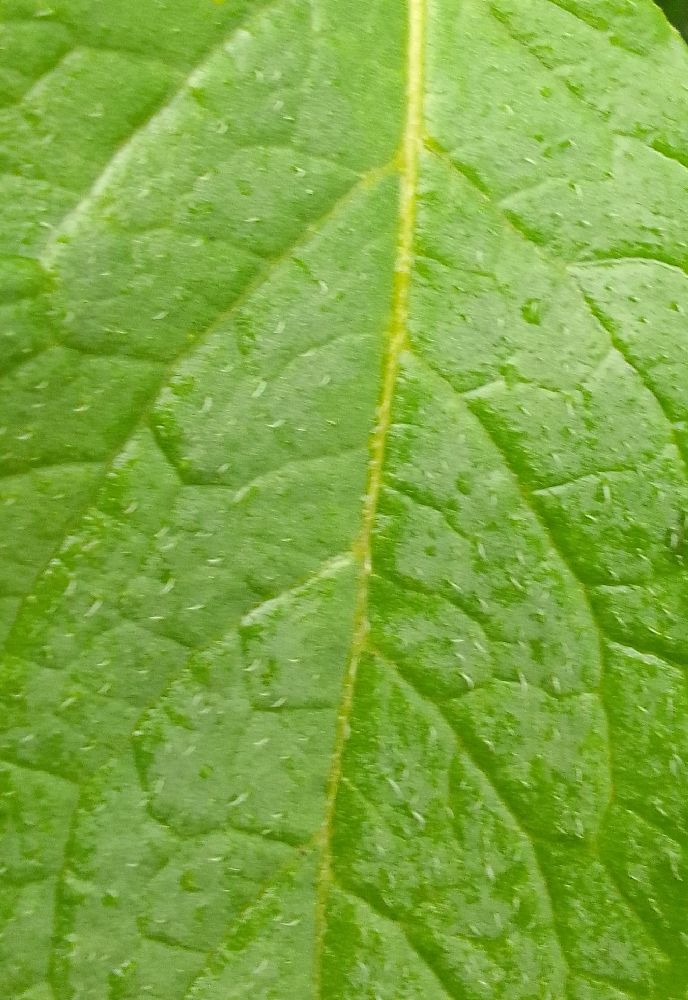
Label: Healthy